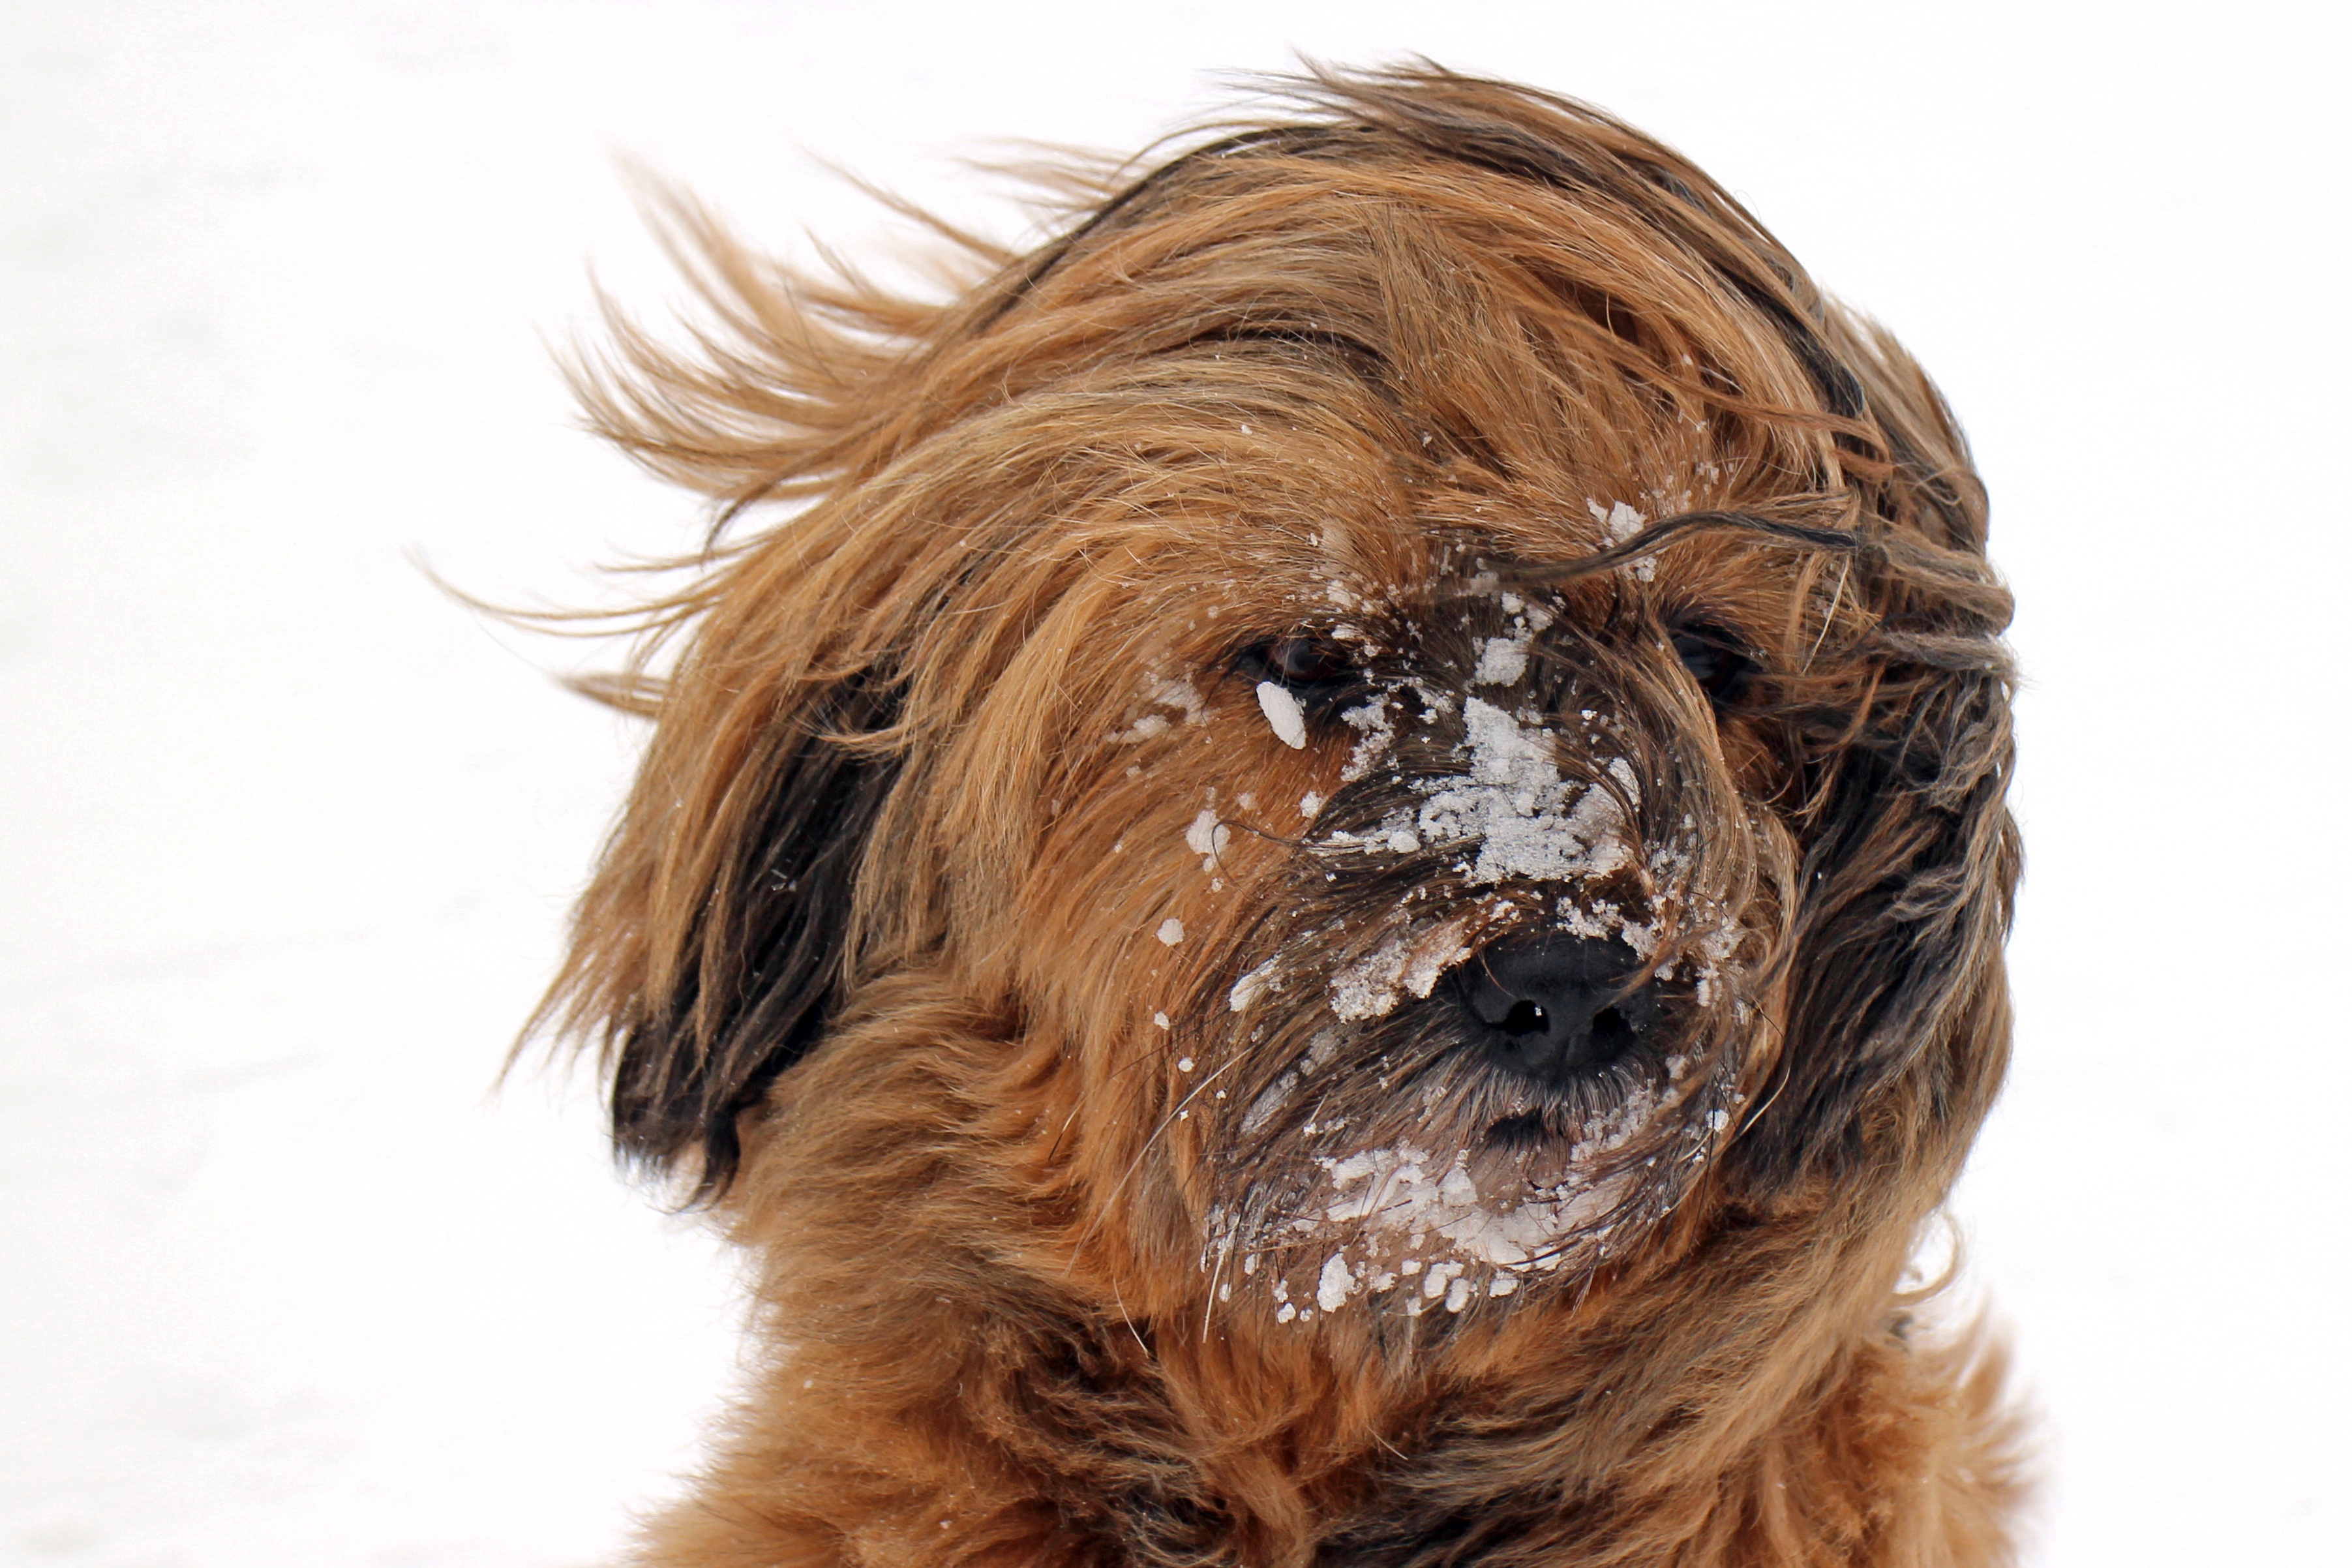
snow, wind, dog, pet, fur, portrait, mammal, ruffled, face, snout, ears, head, vertebrate, dog breed, dog head, animal portrait, tibetan terrier, dog like mammal, dog crossbreeds